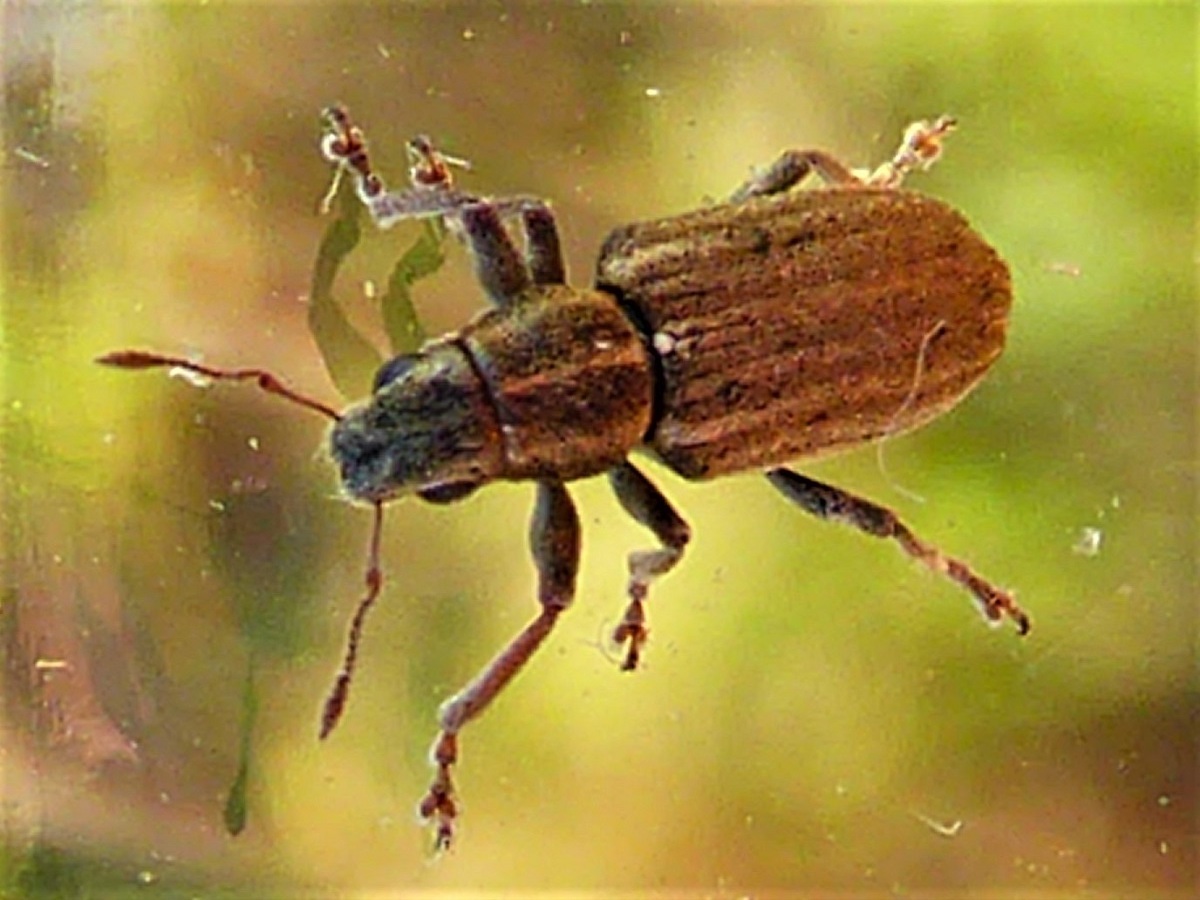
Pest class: pea_leaf_weevil